Schottky group

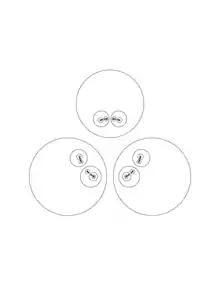
Schottky (Kleinian) group limit set in plane

The limit set of a Schottky group, the complement of Ω("G"), always has Lebesgue measure zero, but can have positive "d"-dimensional Hausdorff measure for "d" < 2. It is perfect and nowhere dense with positive logarithmic capacity.